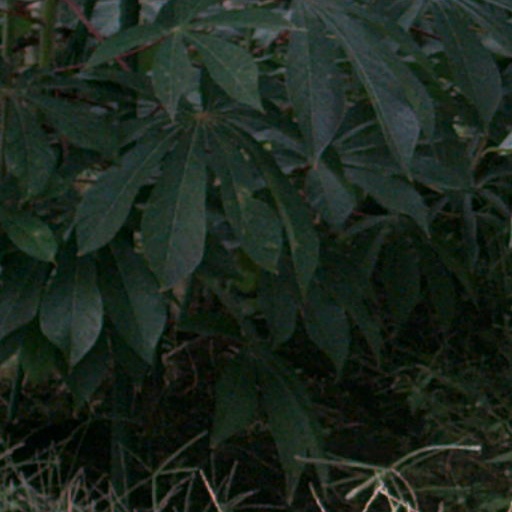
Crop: cassava